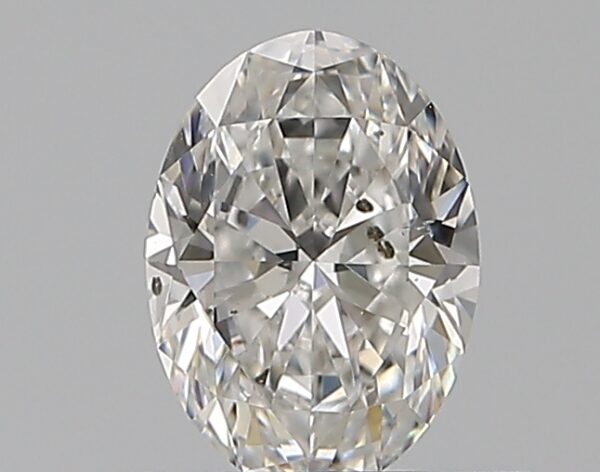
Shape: oval
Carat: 0.5
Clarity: SI1
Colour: E
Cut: EX
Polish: EX
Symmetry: VG
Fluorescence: M
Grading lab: GIA
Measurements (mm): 6.15 x 4.43 x 2.79